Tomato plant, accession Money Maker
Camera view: tilt-top (135 deg); turntable rotation: 120 degrees
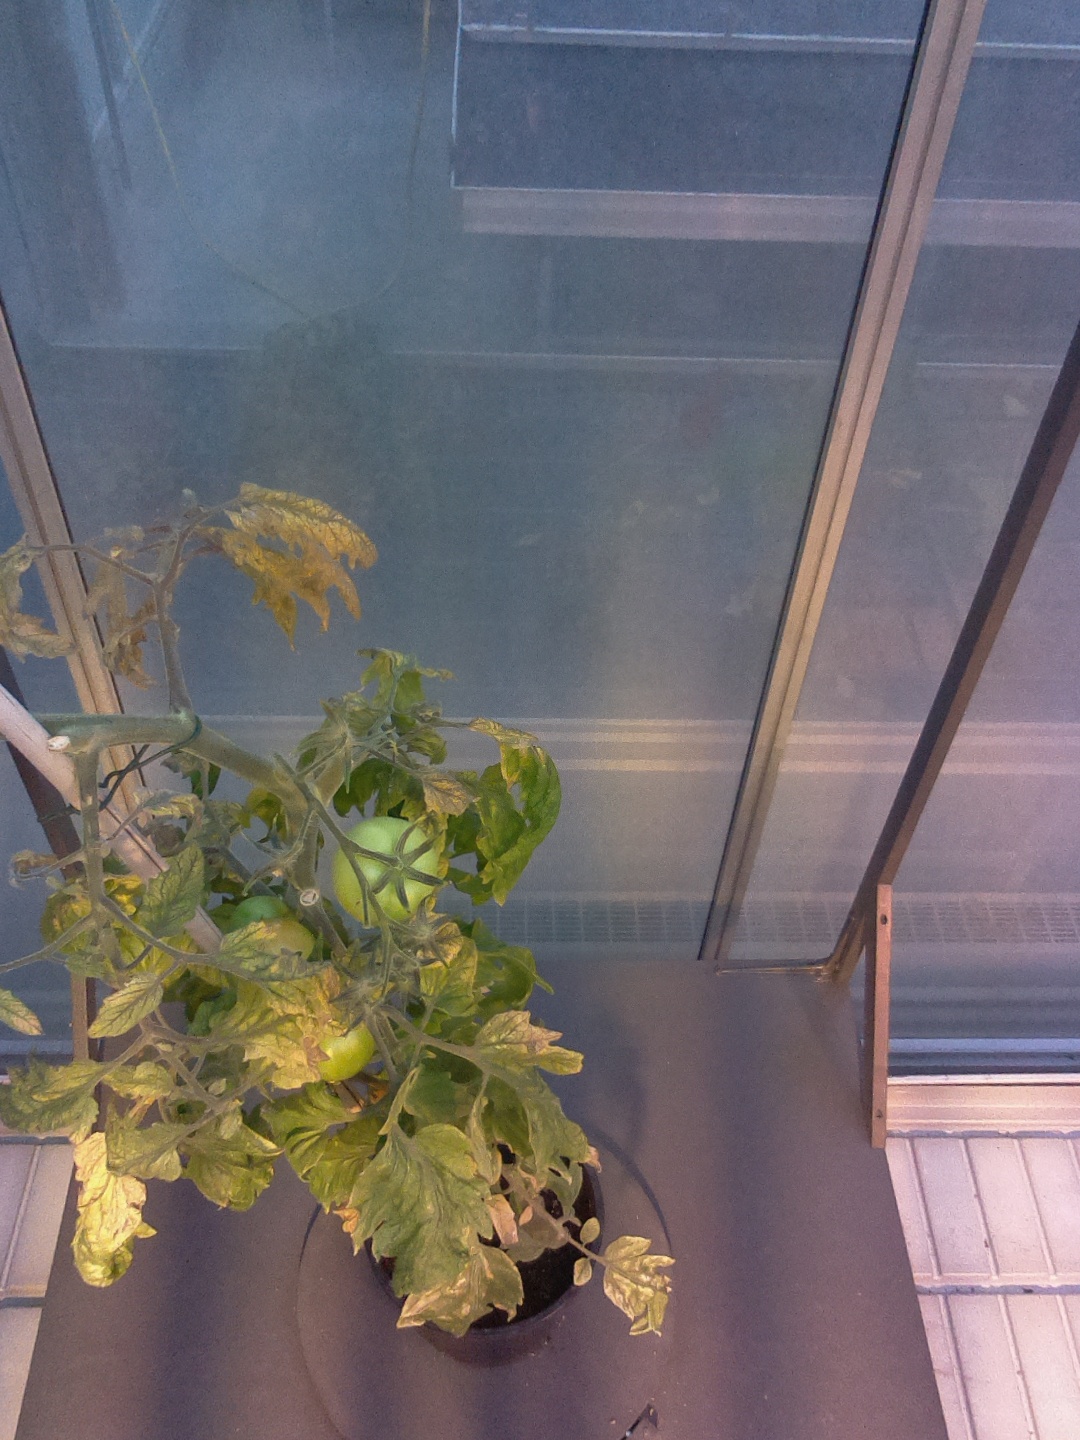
BBCH growth stage 83: 30%-40% of fruits show typical fully ripe color